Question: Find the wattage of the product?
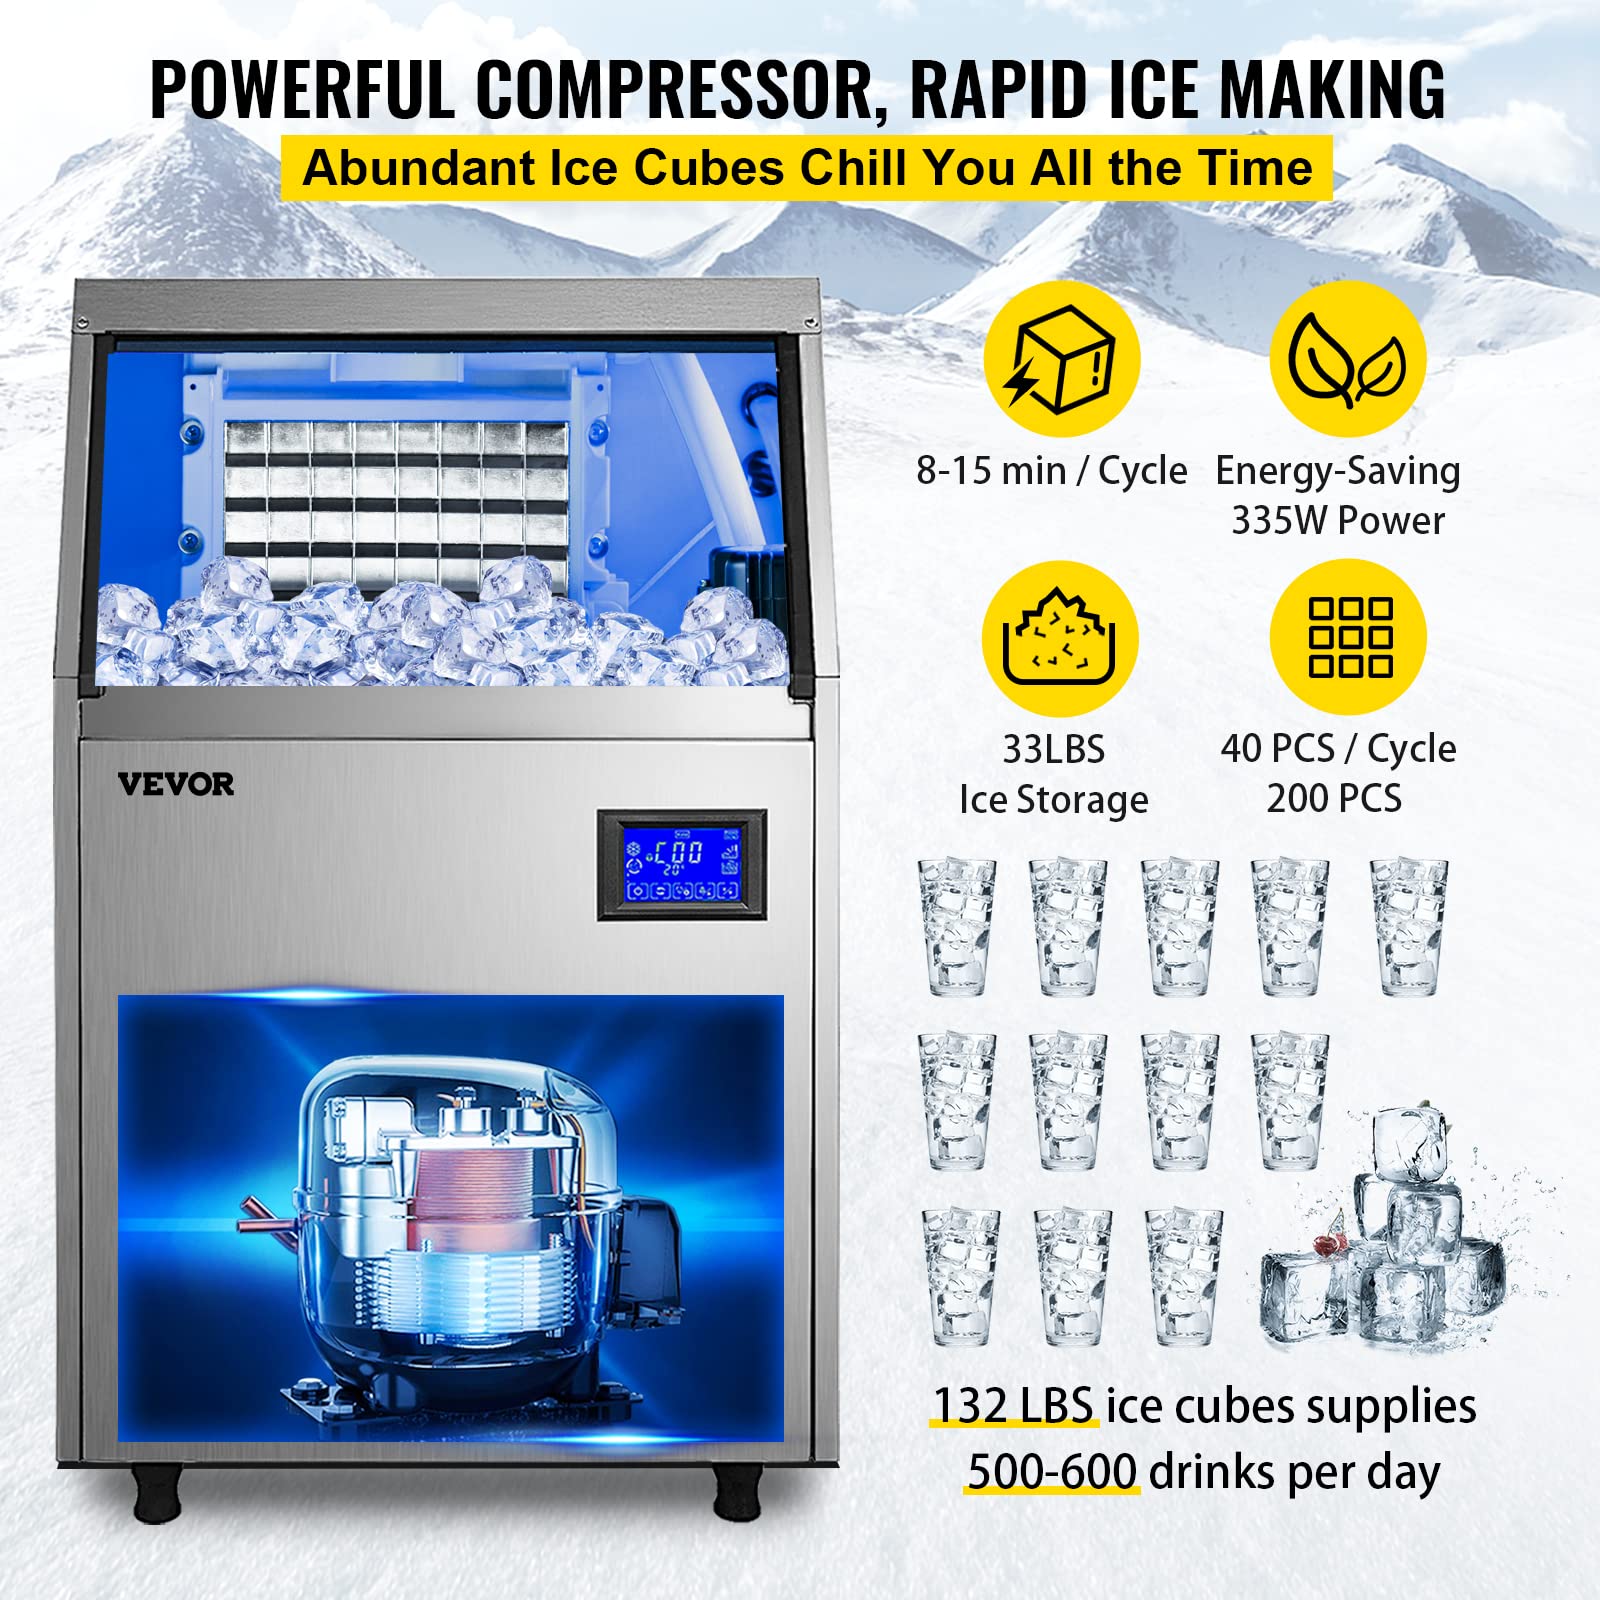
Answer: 335.0 watt